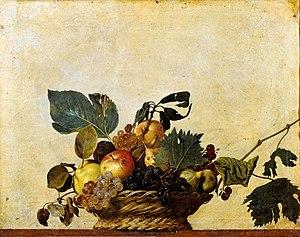
Nature morte aux fruits est un tableau peint entre 1601 et 1605 et conservé en collection privée. Il est parfois attribué au peintre Caravage, bien que cette attribution soit loin de faire l'unanimité.
Corbeille de fruits est un tableau de Caravage conservé à la Pinacothèque Ambrosienne de Milan.
Cette page établit une liste des peintures de Michelangelo Merisi da Caravaggio, dit Caravage, peintre italien né le 29 septembre 1571 à Milan et mort le 18 juillet 1610 à Porto Ercole.